Ar Tonelico

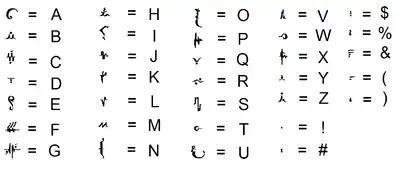

There are two main types of Gods in Ar Ciel: one is the "Wills of the Planet" that created the entirety of Ar Ciel from the Planetary Core where they reside, and the second are the "Reyvateil Origins" that are mentioned later on the article.